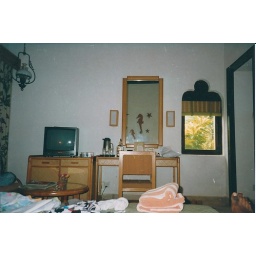
check the trees in the window view, out